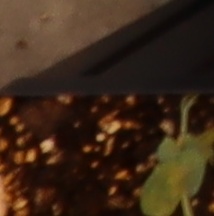
Label: Field Pea